Zebra in the Kitchen

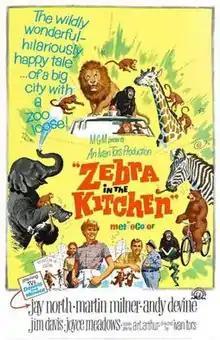
Theatrical release poster

Zebra in the Kitchen is a 1965 American children's film produced and directed by Ivan Tors and starring Jay North in his first leading feature-film role. It also stars Martin Milner and Andy Devine, with costars Joyce Meadows and Jim Davis. The film tells the story of a boy who, when forced to give his pet mountain lion to the local zoo, becomes upset at the living conditions of the animals there and attempts to free them. Originally released by MGM as a children's matinee feature, the film has subsequently been released on home video by Warner Bros.' family-entertainment division.